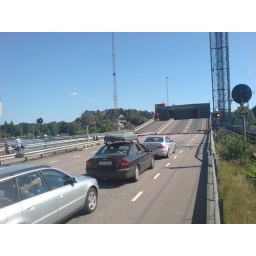
Stuck while sail boats cross under the bridge.